The Story of a Poor Young Man (1995 film)

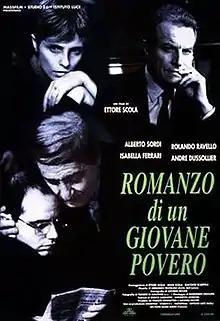

The Story of a Poor Young Man is a 1995 Italian crime drama film directed by Ettore Scola.